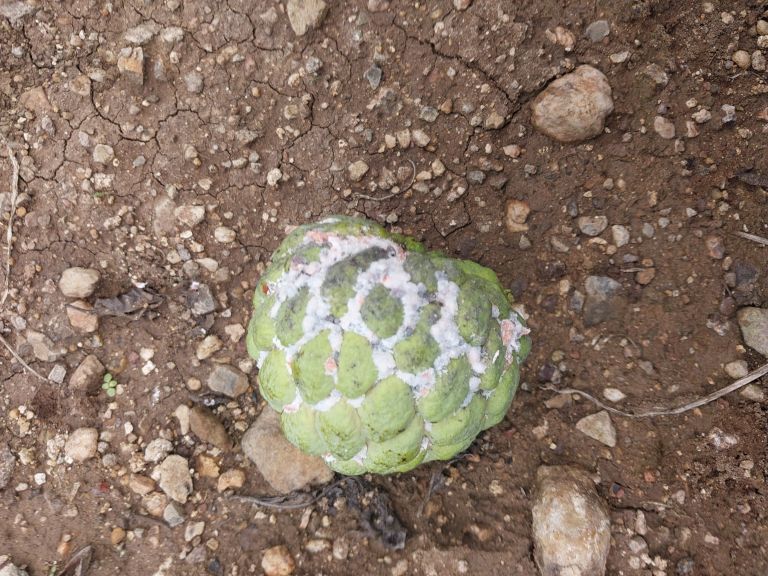
Disease label: Mealy Bug